Isuzu MU-X

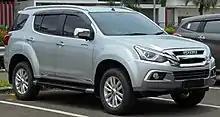
2017 facelift

On 14 February 2017, the facelifted MU-X was revealed in a teaser video and website. It debuted on 4 March 2017 prior to the Bangkok International Motor Show. This facelift including integrated LED front and tail lights, improved interior quality with the addition of soft material, a two-tone interior, and improved NVH. Engines remained the same as the outgoing model.